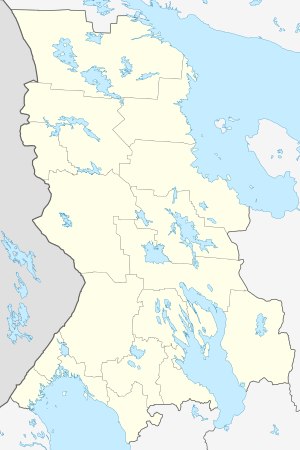
Olonets
Olonets' beliggenhed i Republikken Karelija  60°59′N 32°58′Ø﻿ / ﻿60.983°N 32.967°Ø﻿ / 60.983; 32.967Koordinater: 60°59′N 32°58′Ø﻿ / ﻿60.983°N 32.967°Ø﻿ / 60.983; 32.967
Olonets er en by i Republikken Karelija i Den Russiske Føderation. Byen ligger ved floden Olonka, øst for Ladoga, og har 8.091 indbyggere. Olonets anses for at være en af Karelens historiske byer, og i 1999 fejrede byen sit 350-års jubilæum.